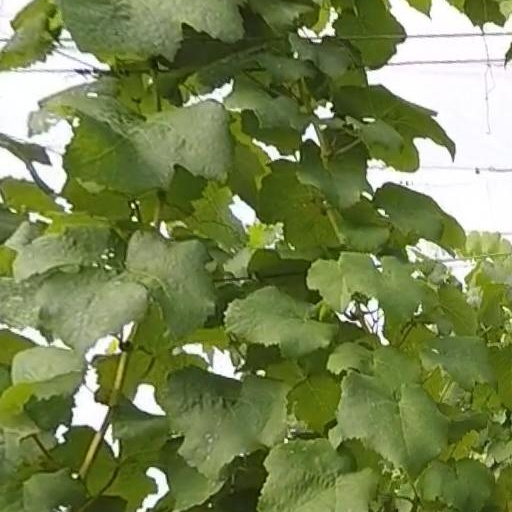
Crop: grape